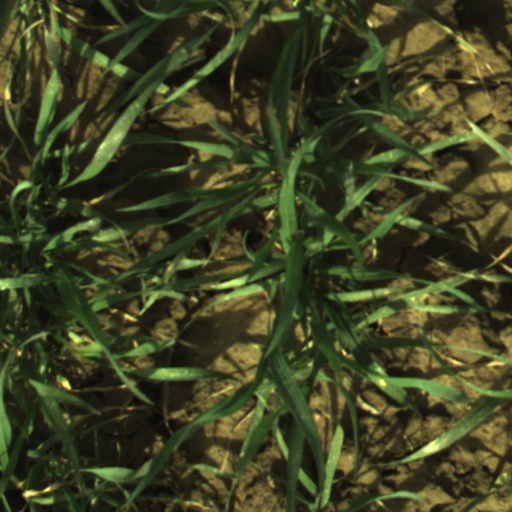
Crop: wheat